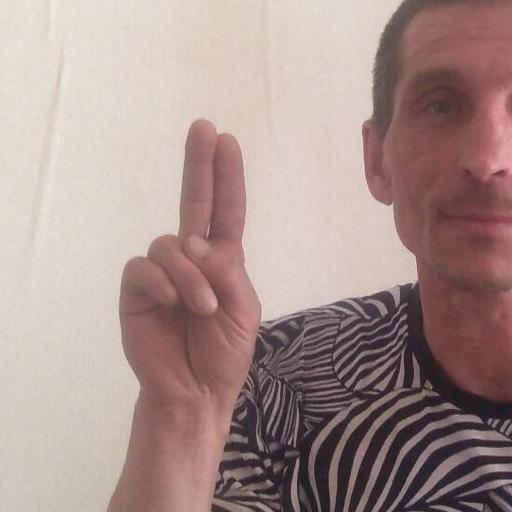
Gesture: two_up